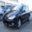
Label: automobile